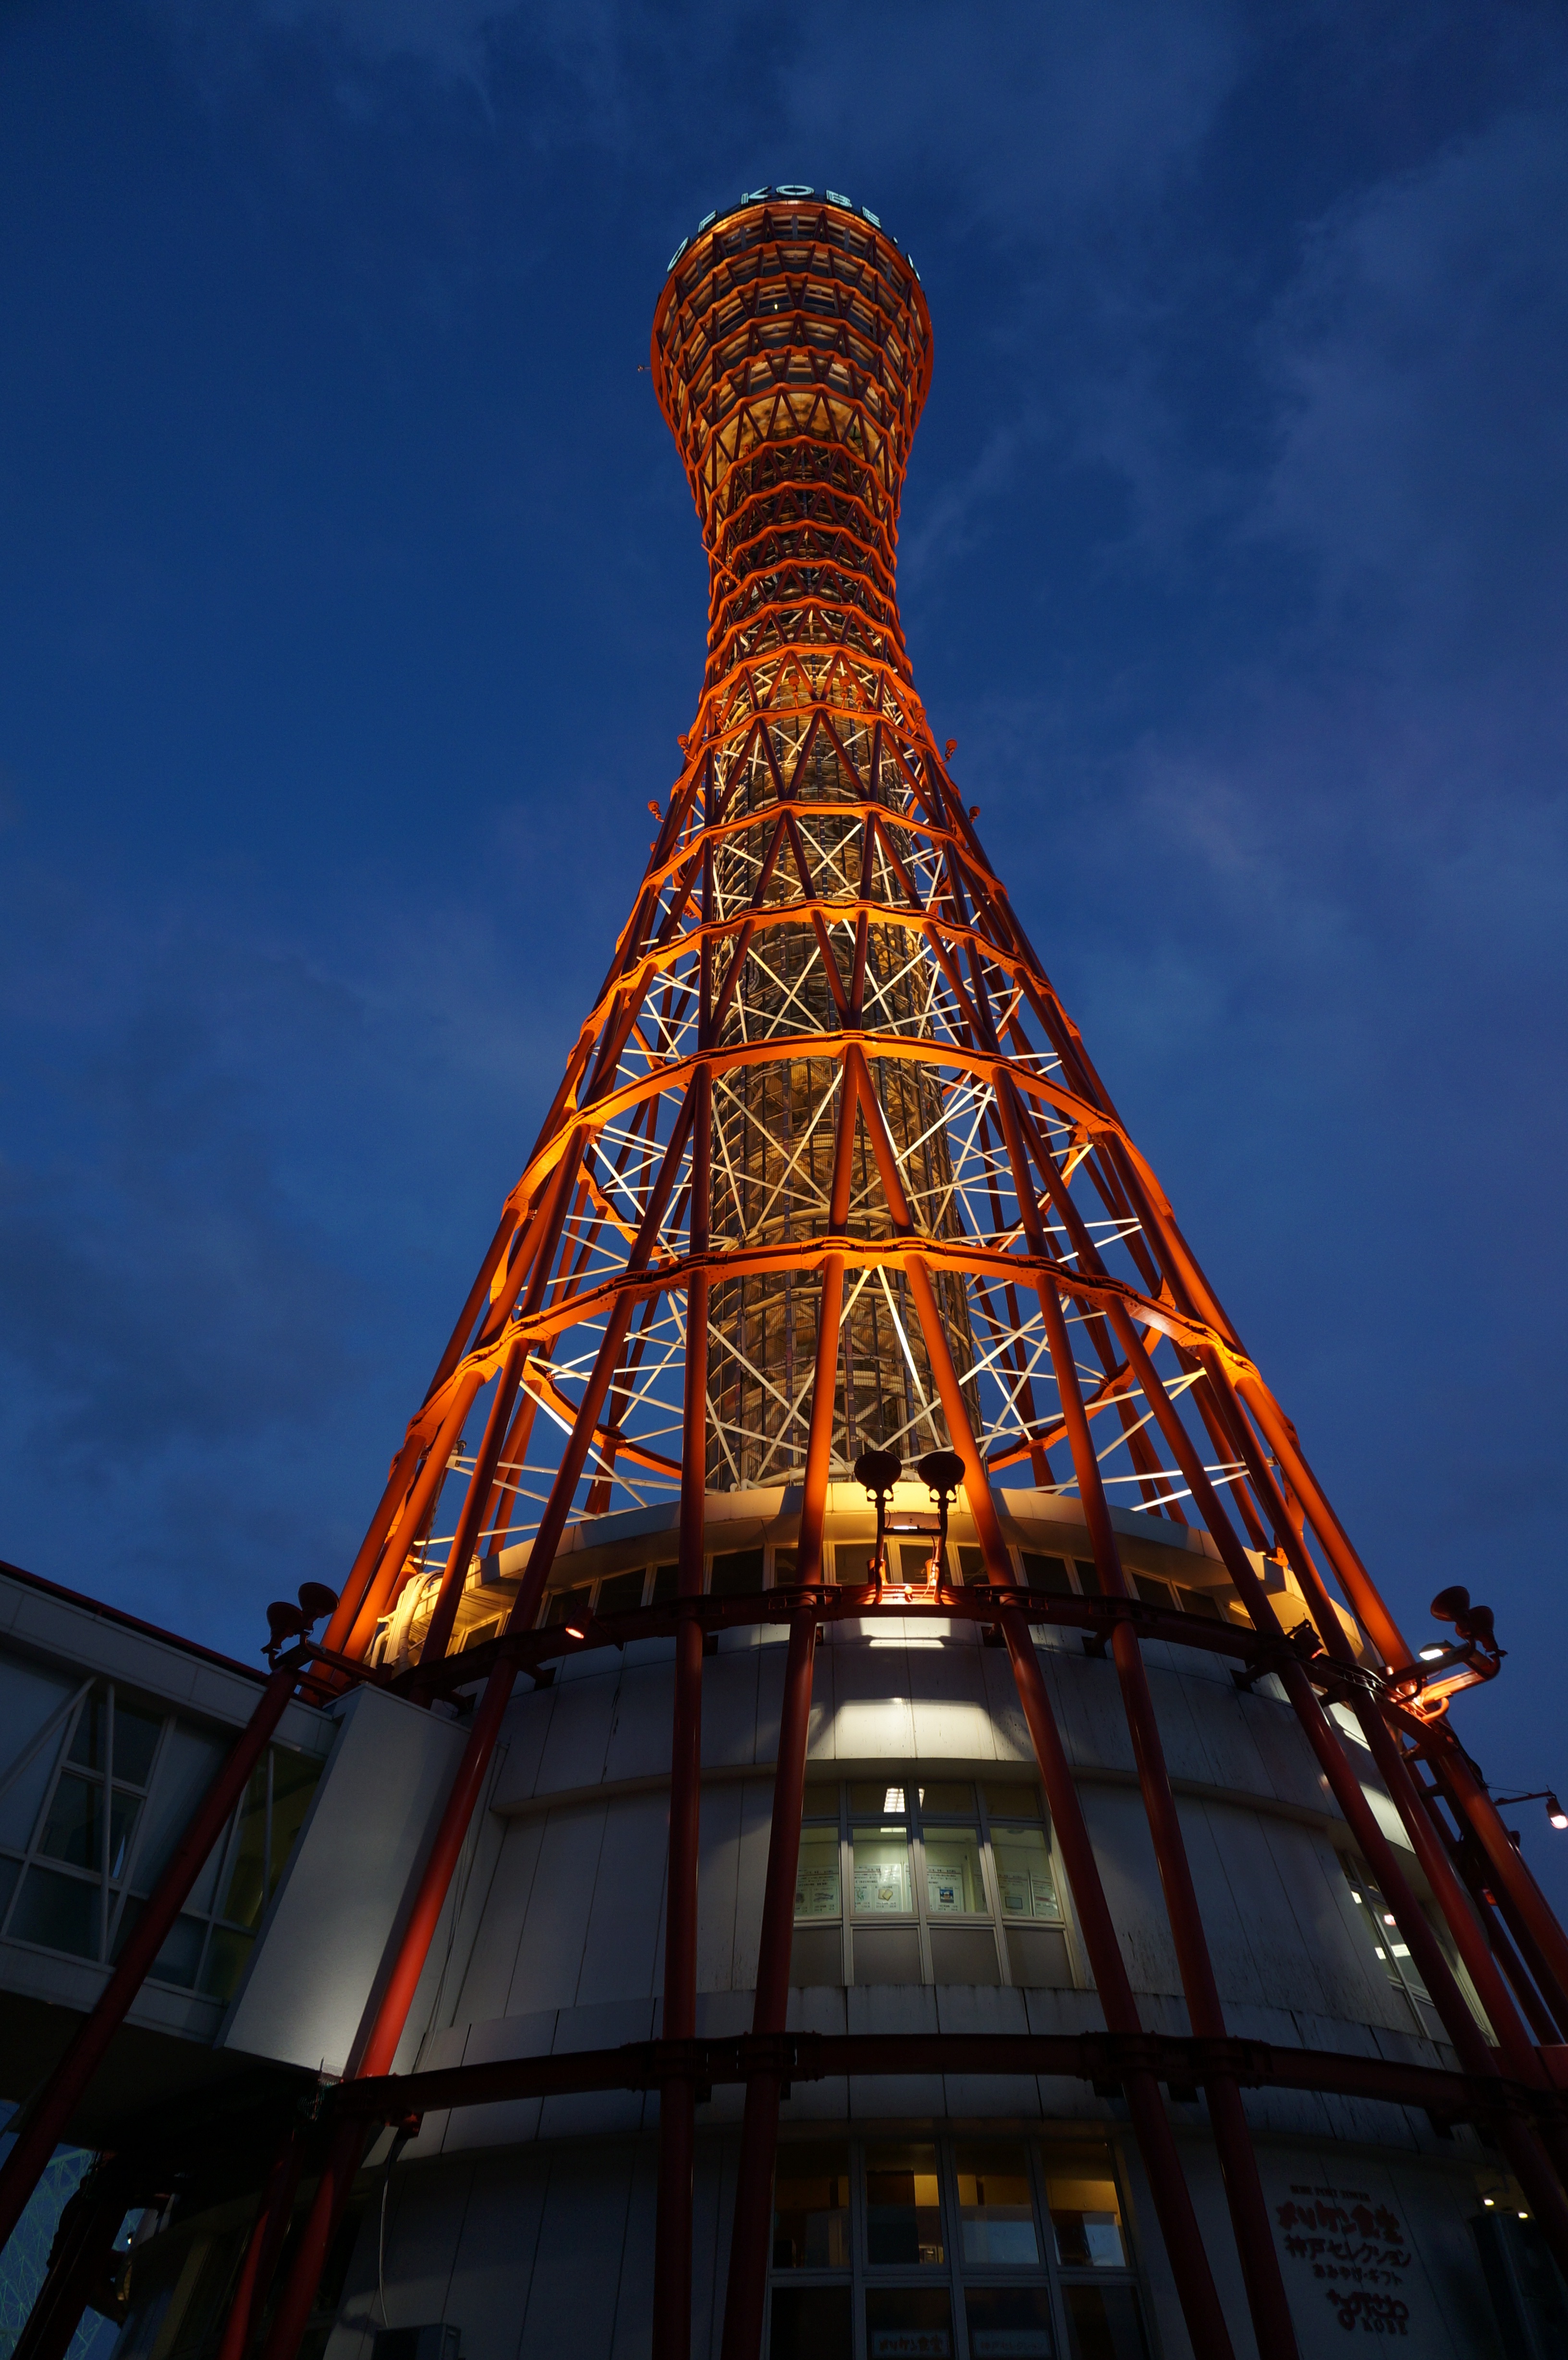
sky, night, skyscraper, cityscape, evening, reflection, tower, landmark, blue, japan, mosaic, osaka, night view, tourist destination, urban area, meriken park, osaka night view, kobe tower